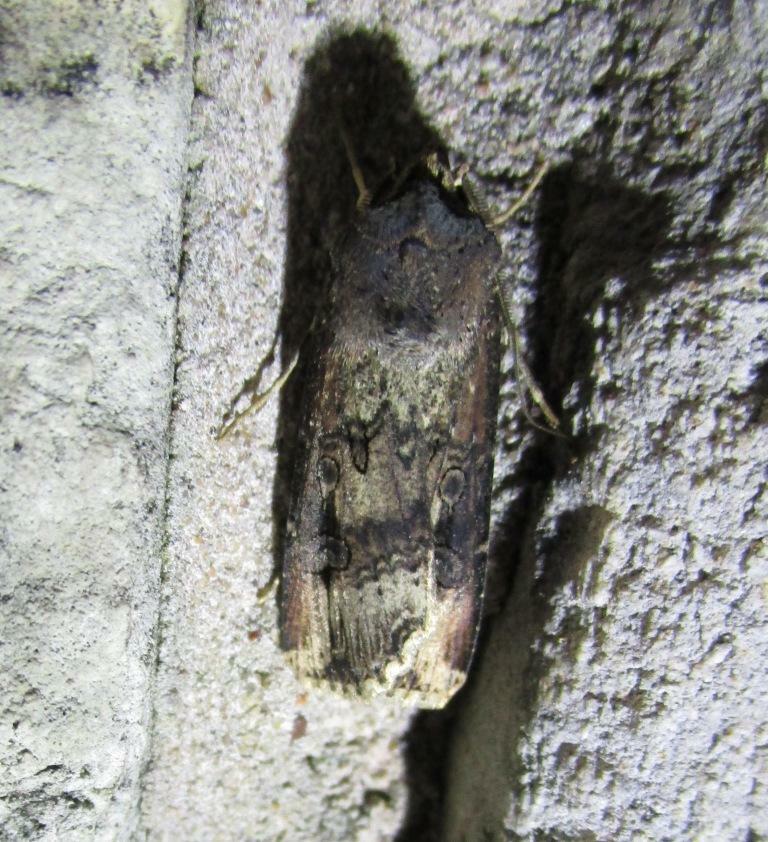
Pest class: cutworms